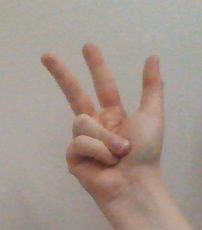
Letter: al